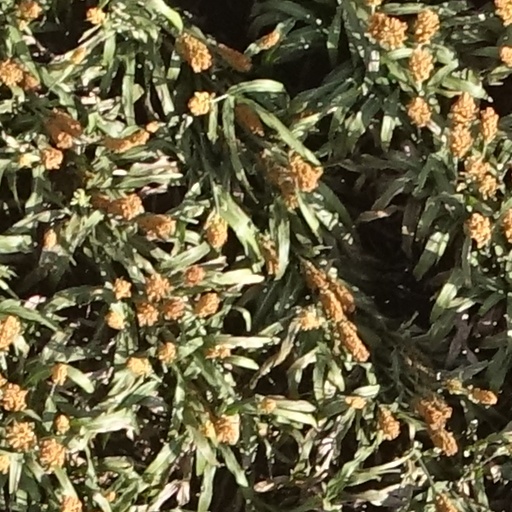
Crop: sorghum